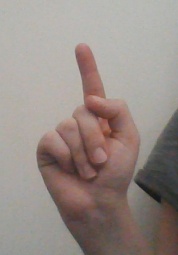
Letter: bb